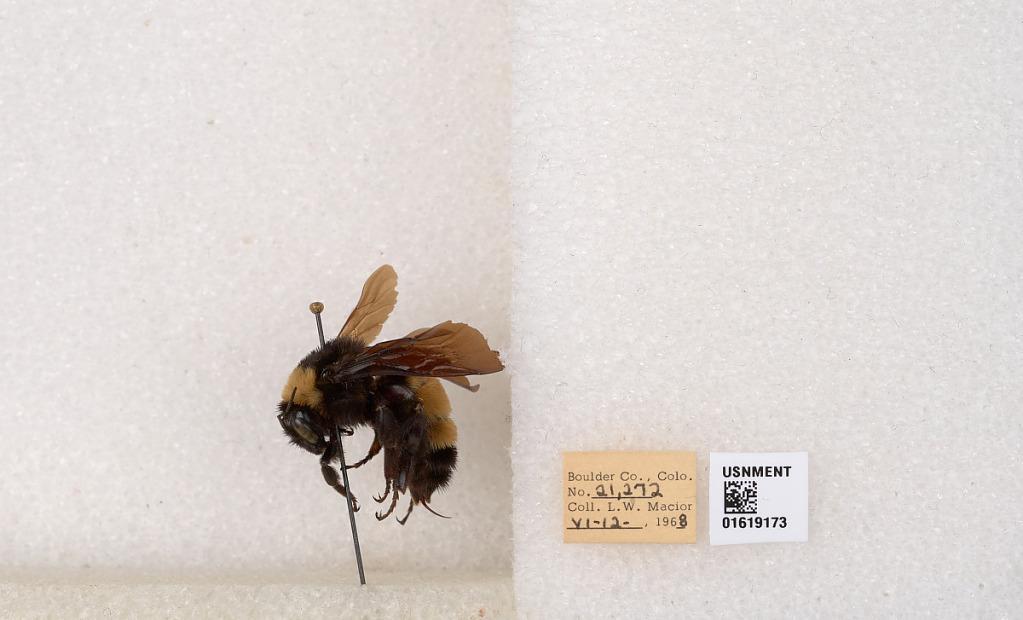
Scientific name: Bombus (Bombus) nevadensis auricormus
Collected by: L. Macior
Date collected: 1968-6-12
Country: United States
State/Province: Colorado
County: Boulder
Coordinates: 40.0925, -105.358